Seathwaite Fell

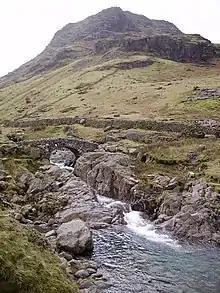
Seathwaite Fell and Stockley Bridge

The fell is most frequently climbed from Seathwaite, taking the bridleway from Stockley Bridge which goes to Styhead Tarn for a kilometre, passing the waterfall of Taylorgill Force, before striking south westerly over rocky terrain to reach the cairned northern summit. A ridge path works its way south from here although it bypasses both Great Slack and the south top and a short detour is needed to reach them. An alternative is to make for Sprinkling Tarn from either Esk Hause or Sty Head and then work back along the ridge.